Describe the emotion expressed in this image:  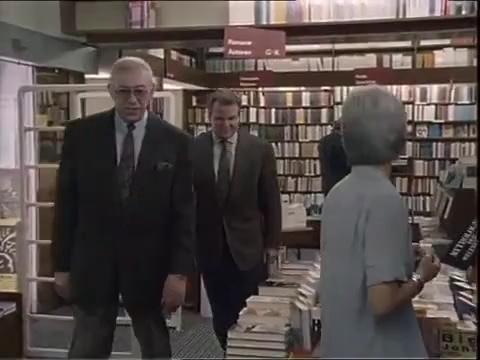
This person displays Pain, valence and arousal with low intensity.